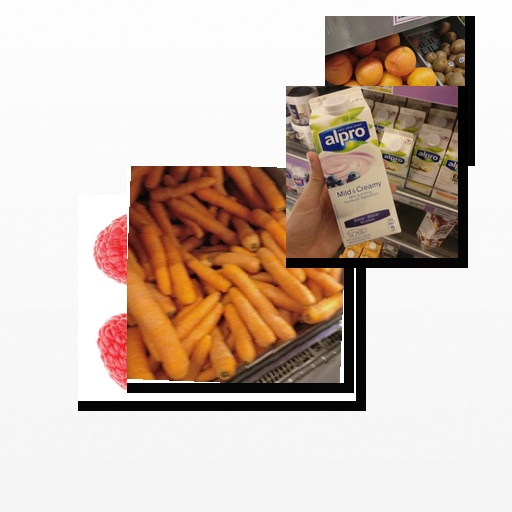
Food items: raspberry, blueberry_soy_yogurt, red_grapefruit, carrot